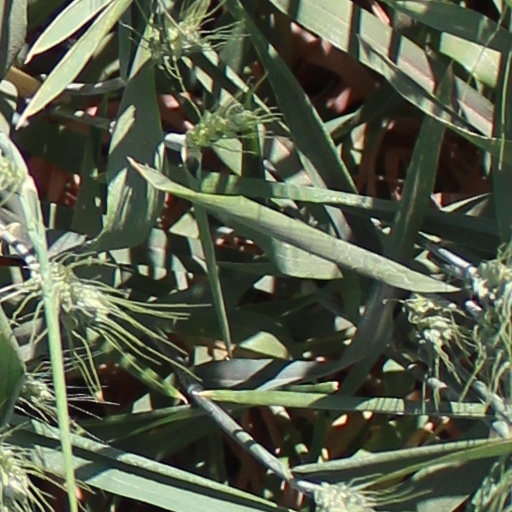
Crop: wheat